Frederick Hastings Rindge House

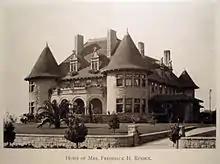
1910 image of the house

The Rindge House was built in 1904 for Frederick H. Rindge and wife Rhoda May Knight Rindge and designed by Frederick Roehrig and E.C. Shipley in a Renaissance Revival-Romanesque Revival Victorian style. 1986, the Rindge House was listed on the National Register of Historic Places based on architectural criteria.